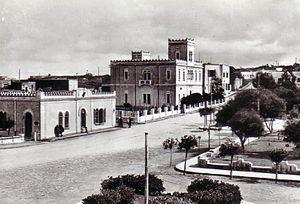
Gharyan, orthographiée aussi Gherien ou Gharian, est une ville du nord-ouest de la Libye, chef-lieu du district de Al Djabal al Gharbi. Gharyan est l'une des plus grandes villes du djebel Nefoussa, zone peuplée de Berbères. Située à environ 113 km au sud de la capitale Tripoli, Gharyan culmine à environ 800 mètres au-dessus du désert.